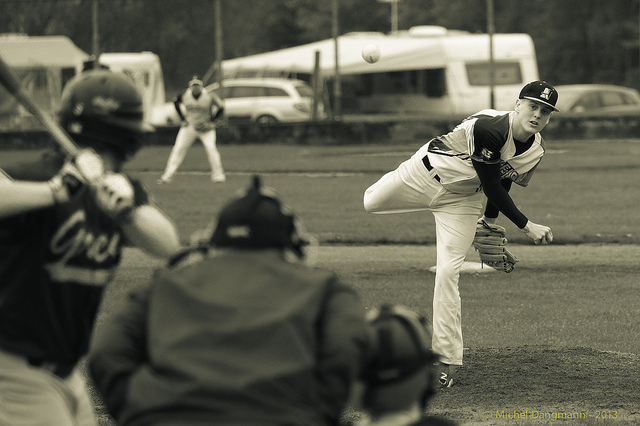
một cầu thủ đánh bóng đang giơ gậy lên cao để chuẩn bị đánh bóng